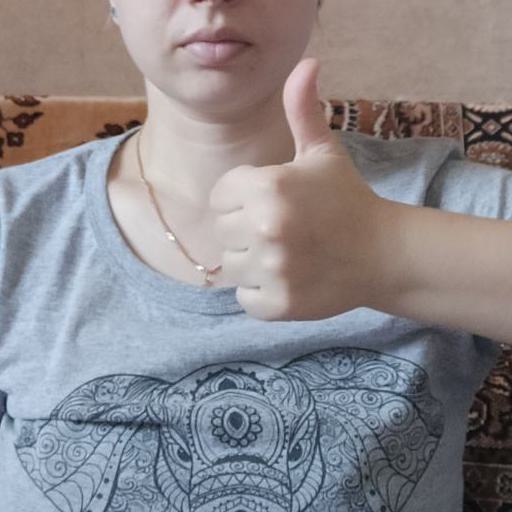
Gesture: like